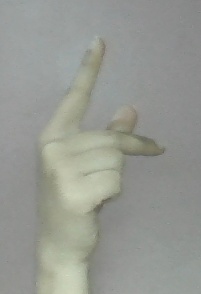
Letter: dha